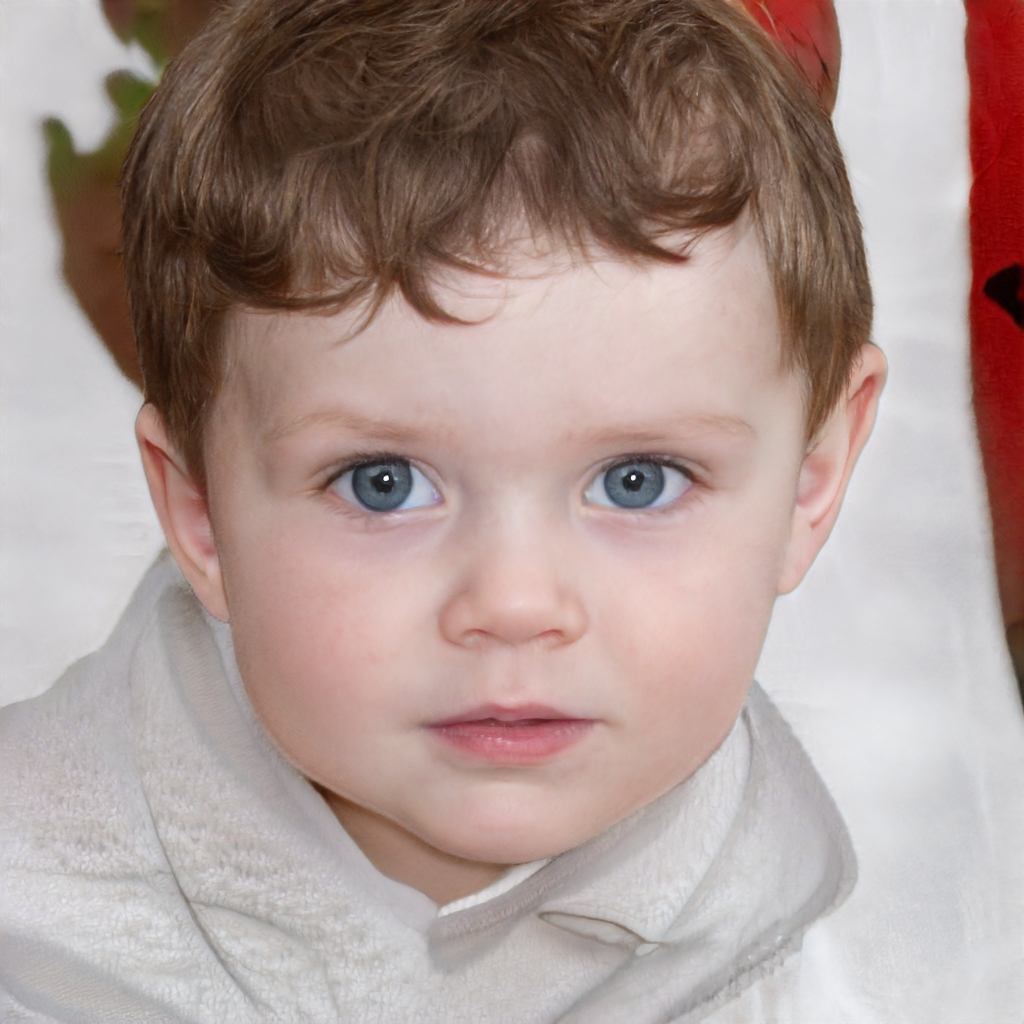
Gender: Male